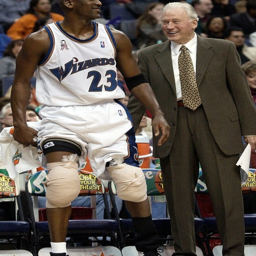
this photo shows basketball shooting guard smiling with basketball player during the second half of a basketball game against sports team .